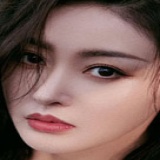
diễn viên Trương Thiên Ái